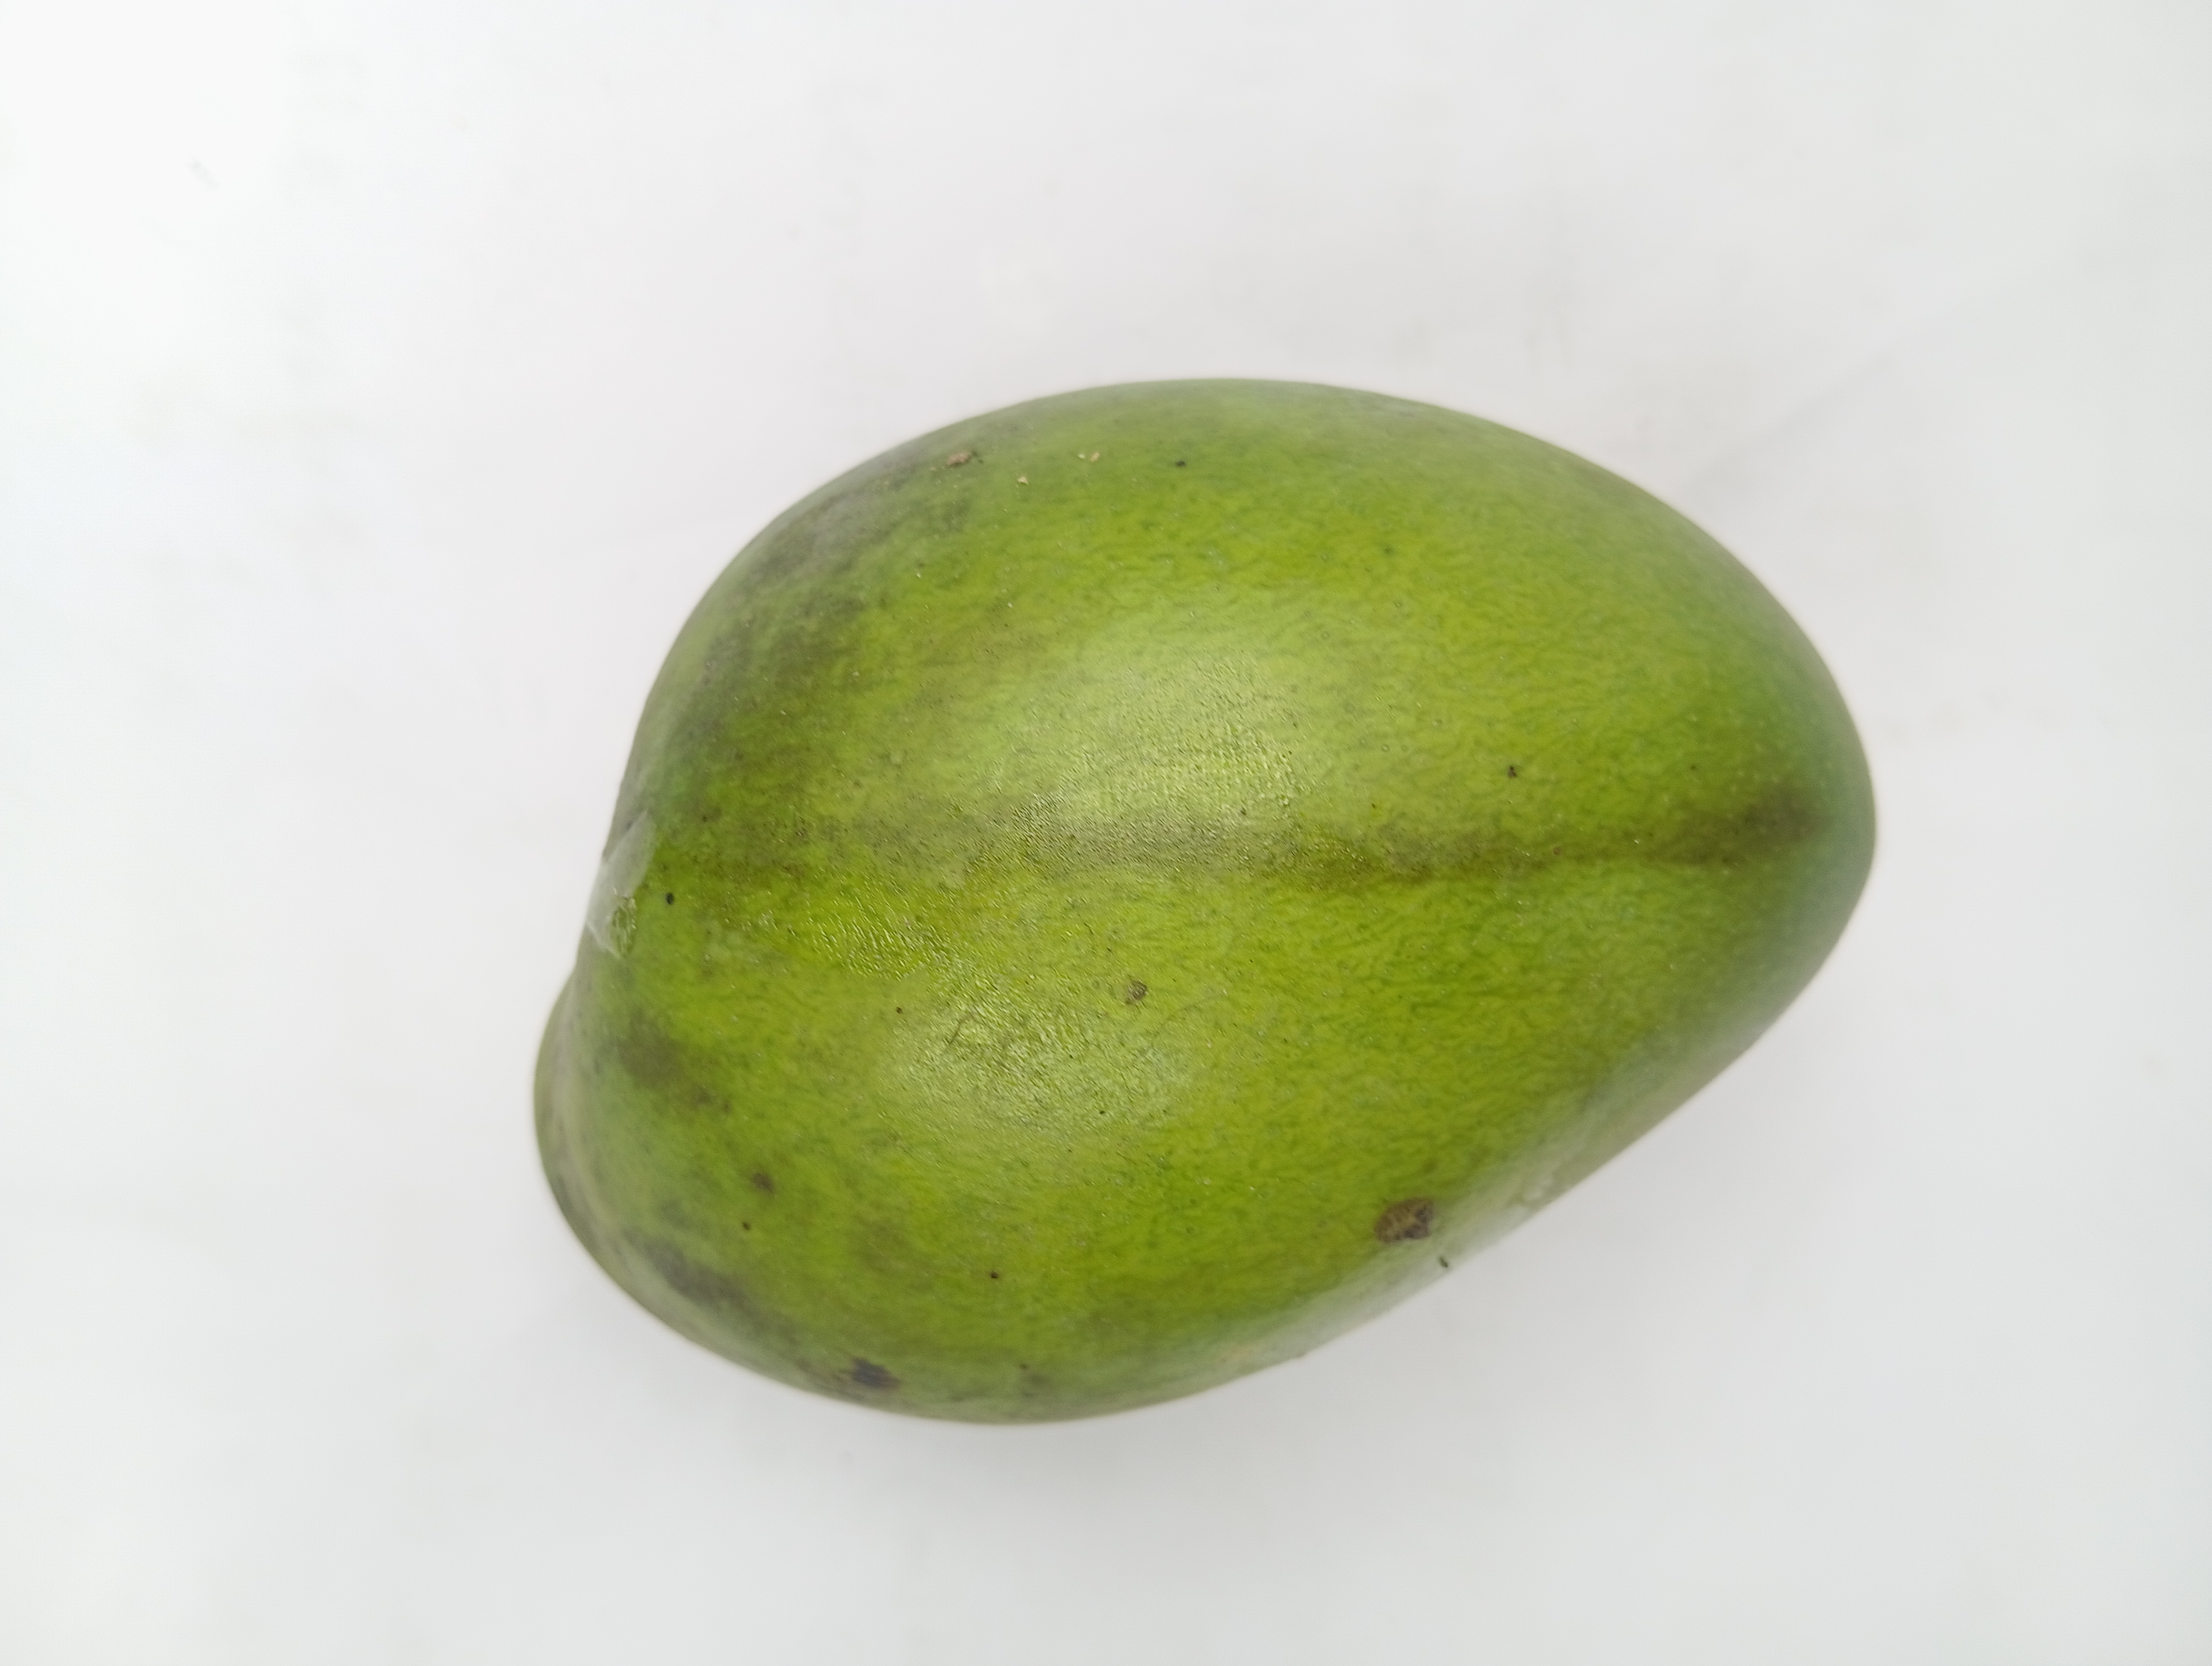
Mango variety: Harivanga